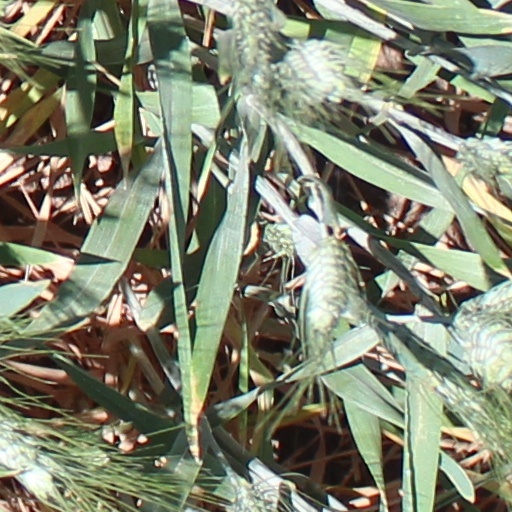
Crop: wheat